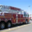
Label: truck